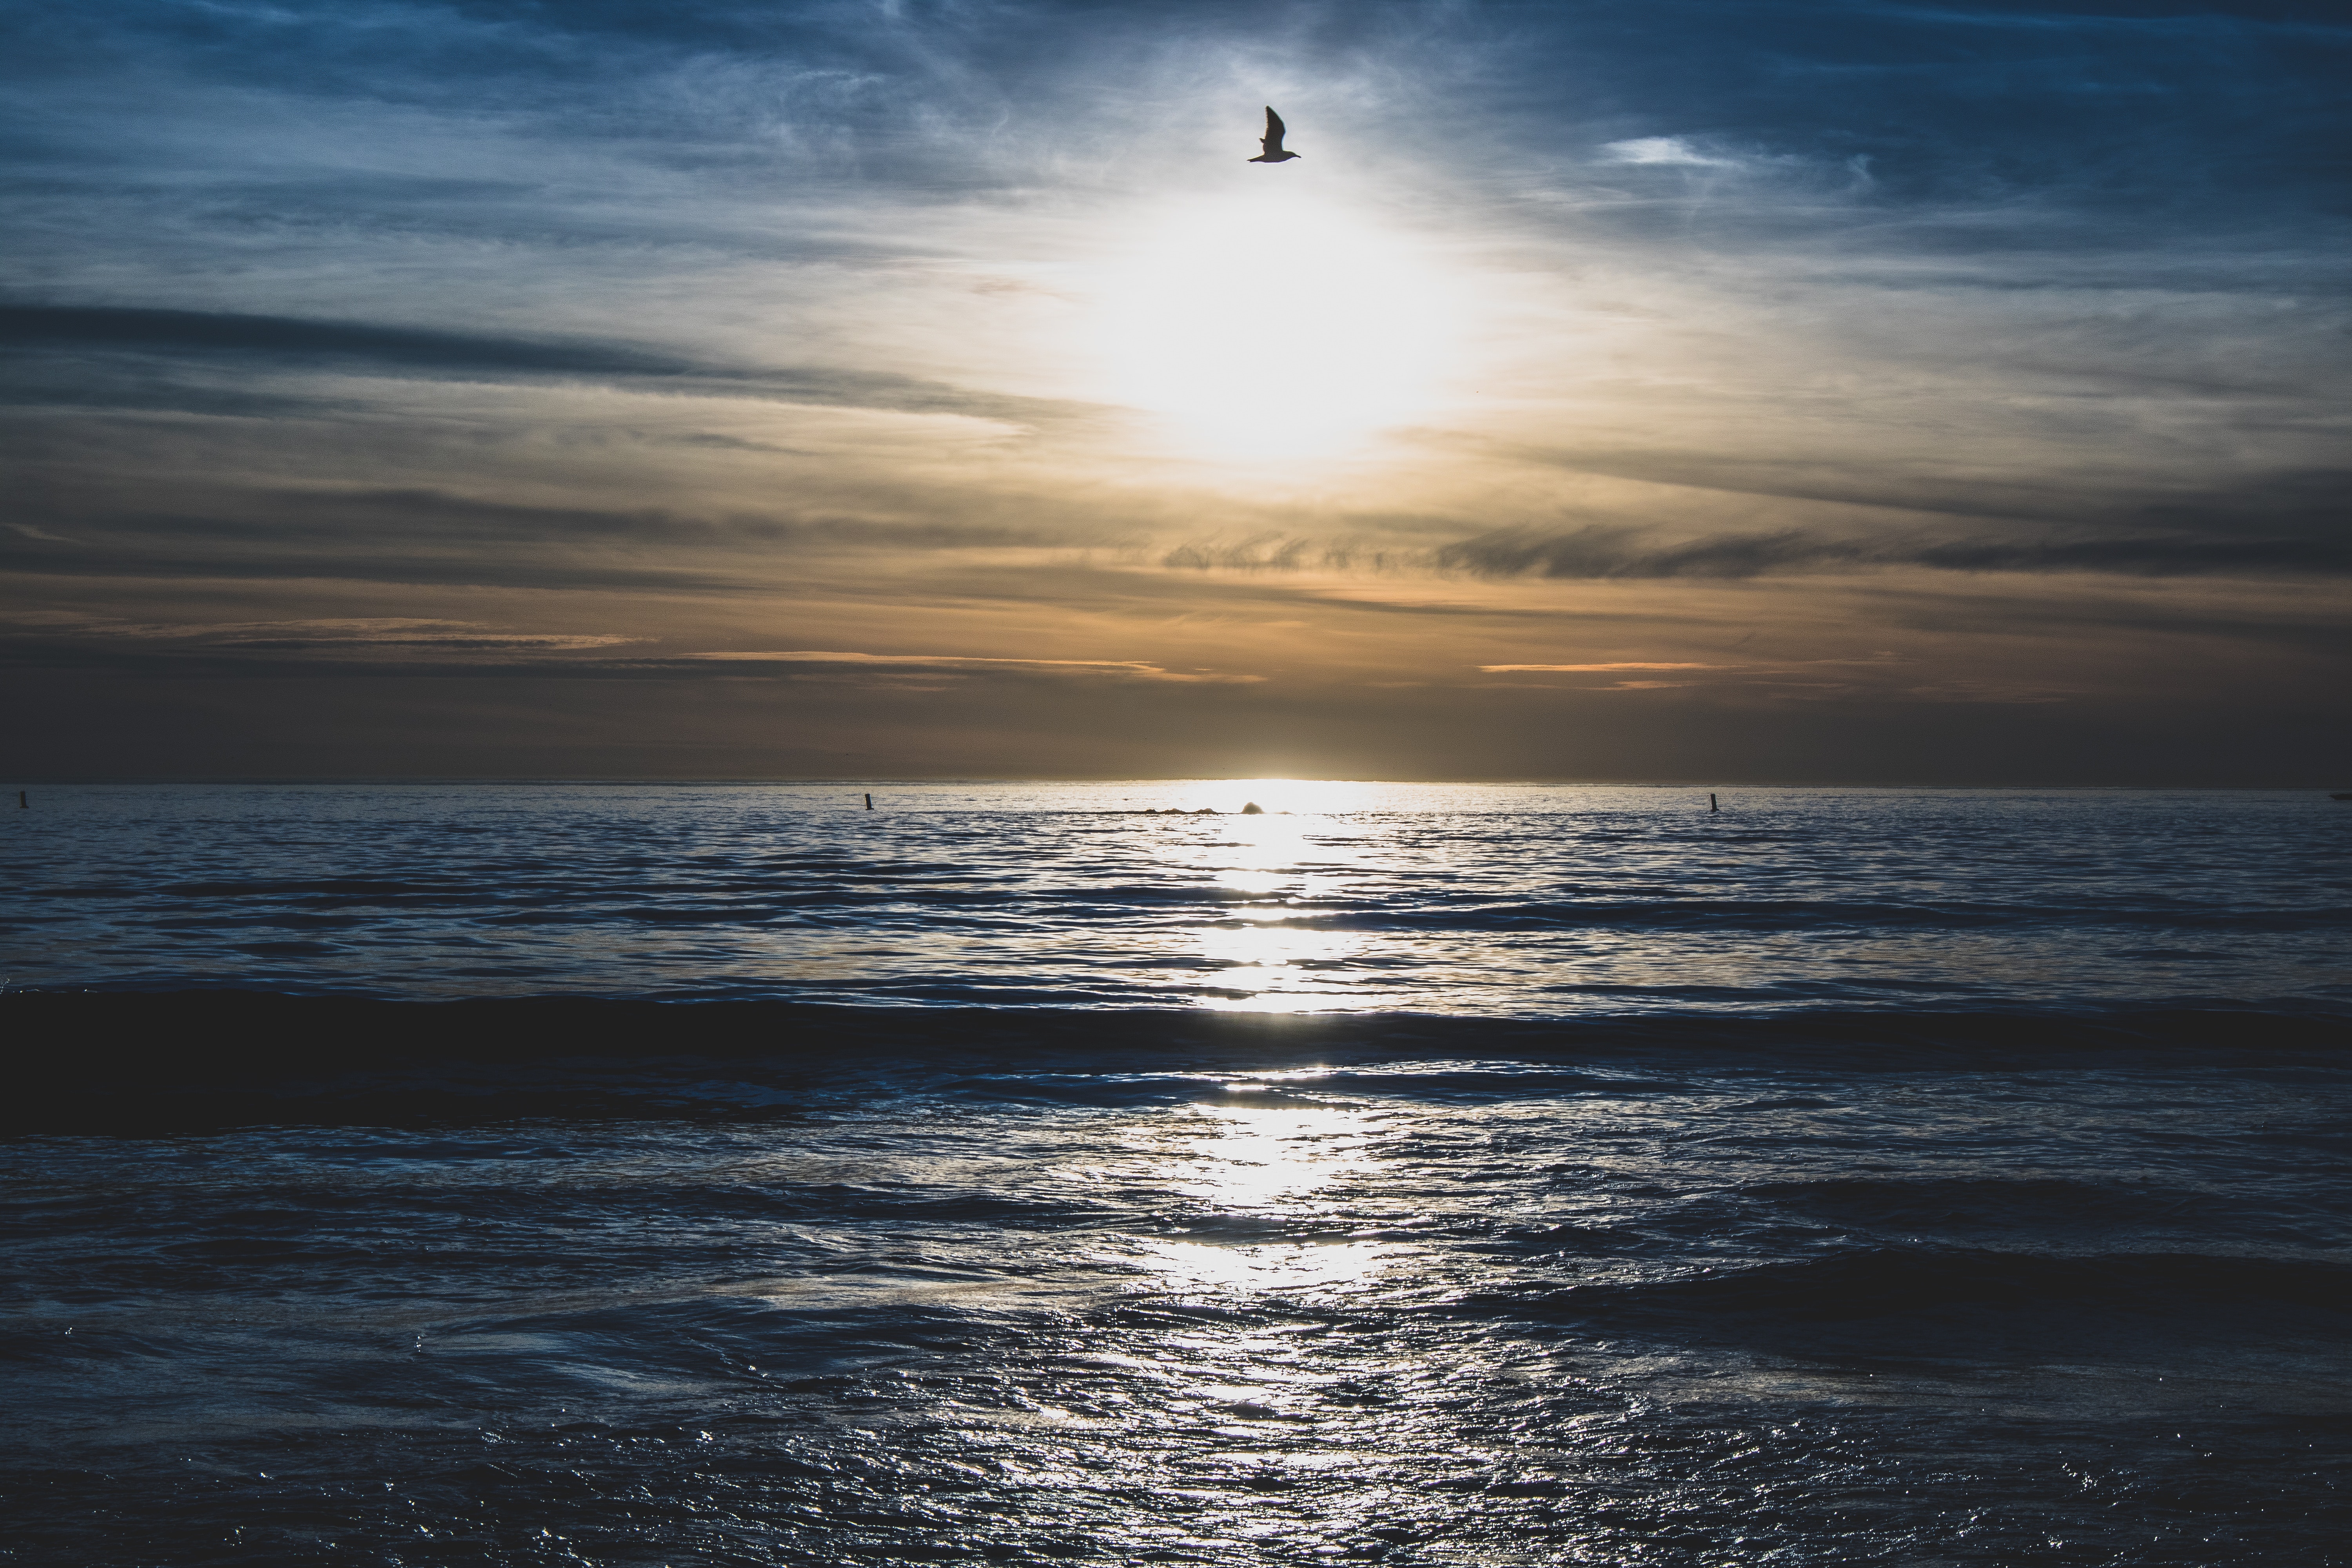
sky, horizon, body of water, sea, ocean, water, wave, cloud, sunset, wind wave, calm, sunrise, reflection, morning, evening, daytime, beach, atmosphere, sunlight, sun, dusk, coast, shore, tide, sound, dawn, photography, landscape, seabird, afterglow, vacation